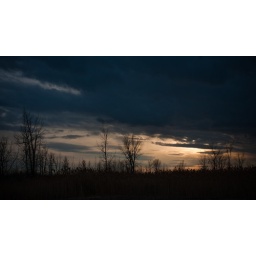
A bike in a field dreams of unconventionnal places